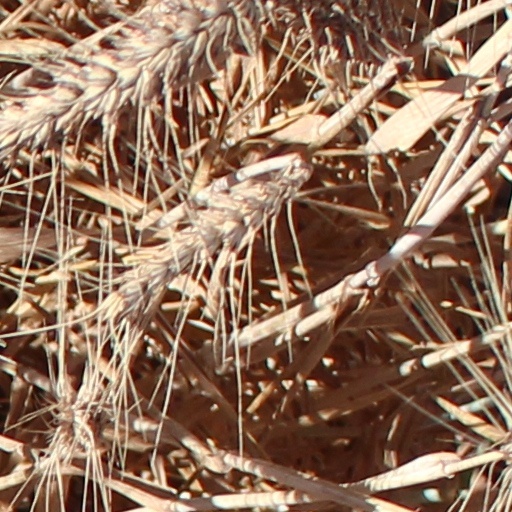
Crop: wheat